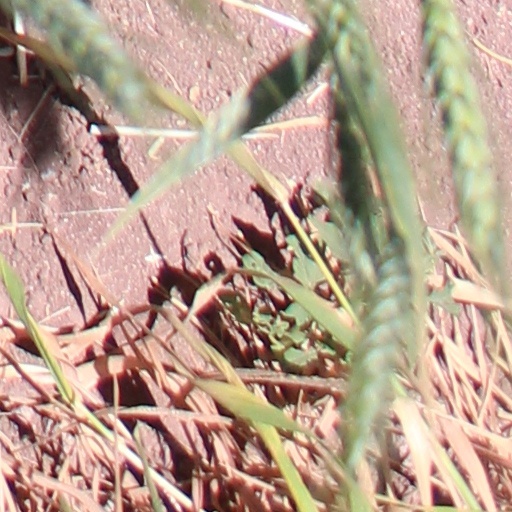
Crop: wheat